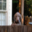
Label: dog